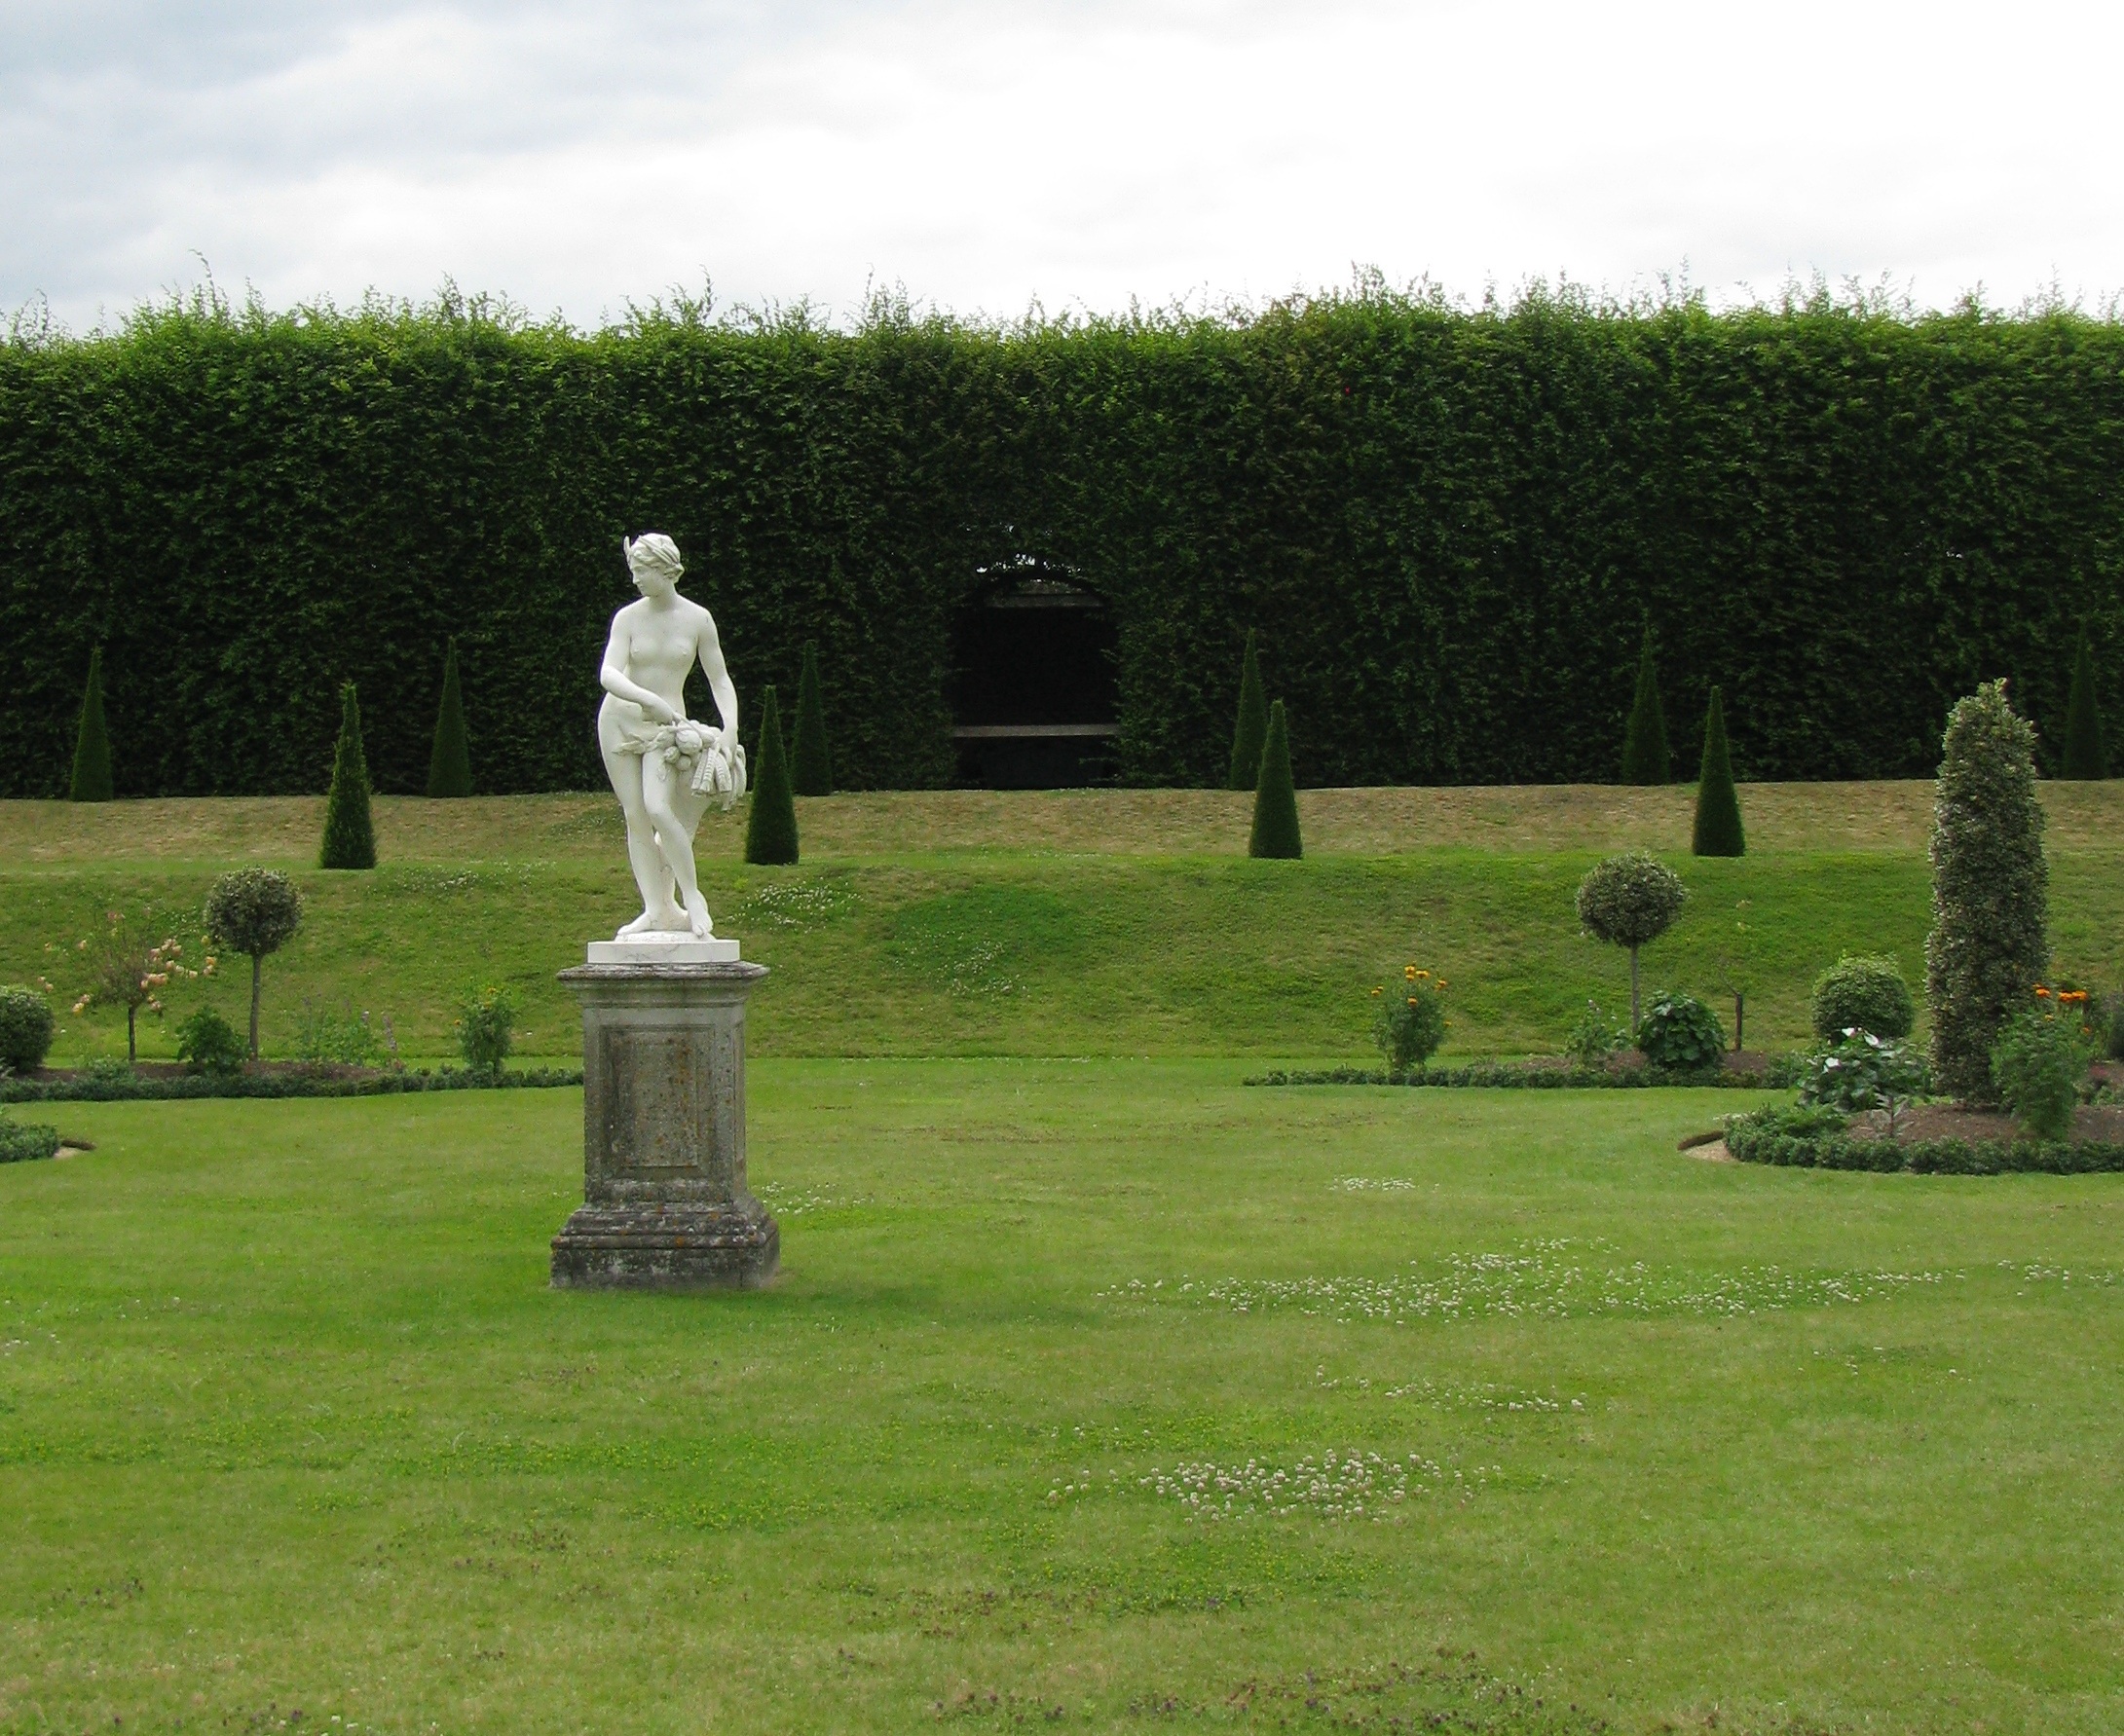
landscape, tree, grass, plant, sky, lawn, monument, statue, park, cemetery, garden, tourism, england, sculpture, london, memorial, landscaping, estate, yard, stately home, hampton court palace, national trust for places of historic interest or natural beauty